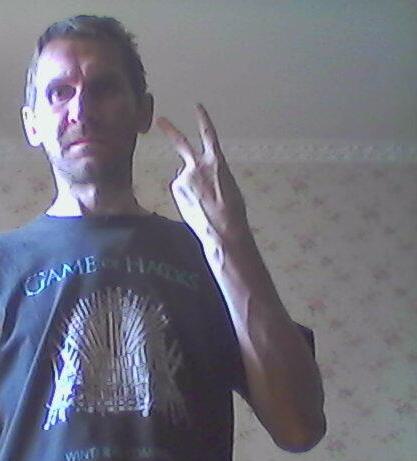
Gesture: peace_inverted